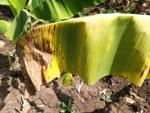
Label: segatoka